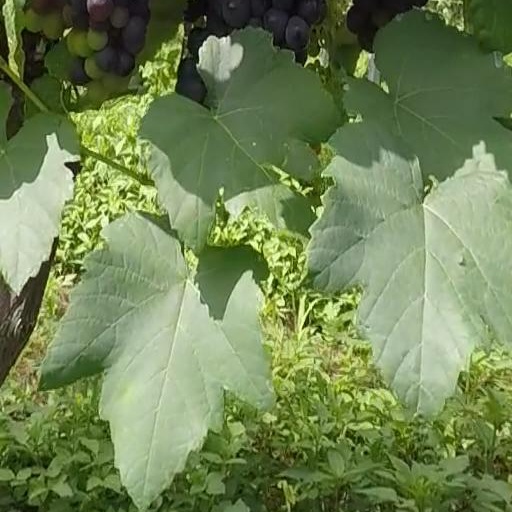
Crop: grape